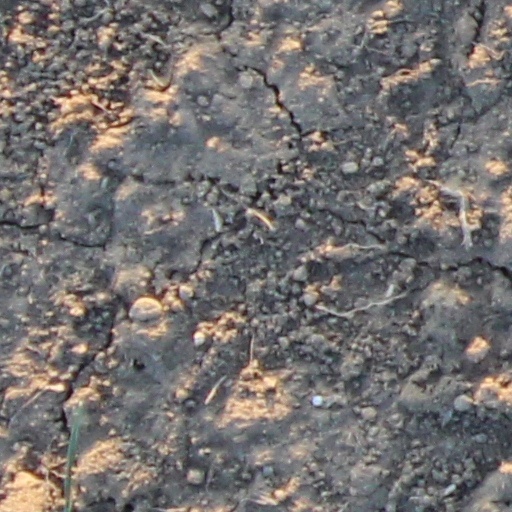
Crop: wheat